Andrew Ribeiro

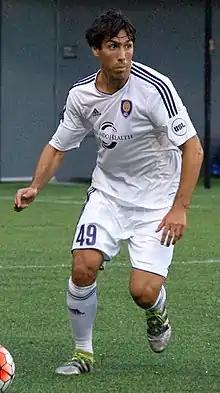
Ribeiro playing with Orlando City B in 2016

Andrew Ribeiro (born October 22, 1990) is an American soccer player who plays for National Independent Soccer Association club Chicago House AC.